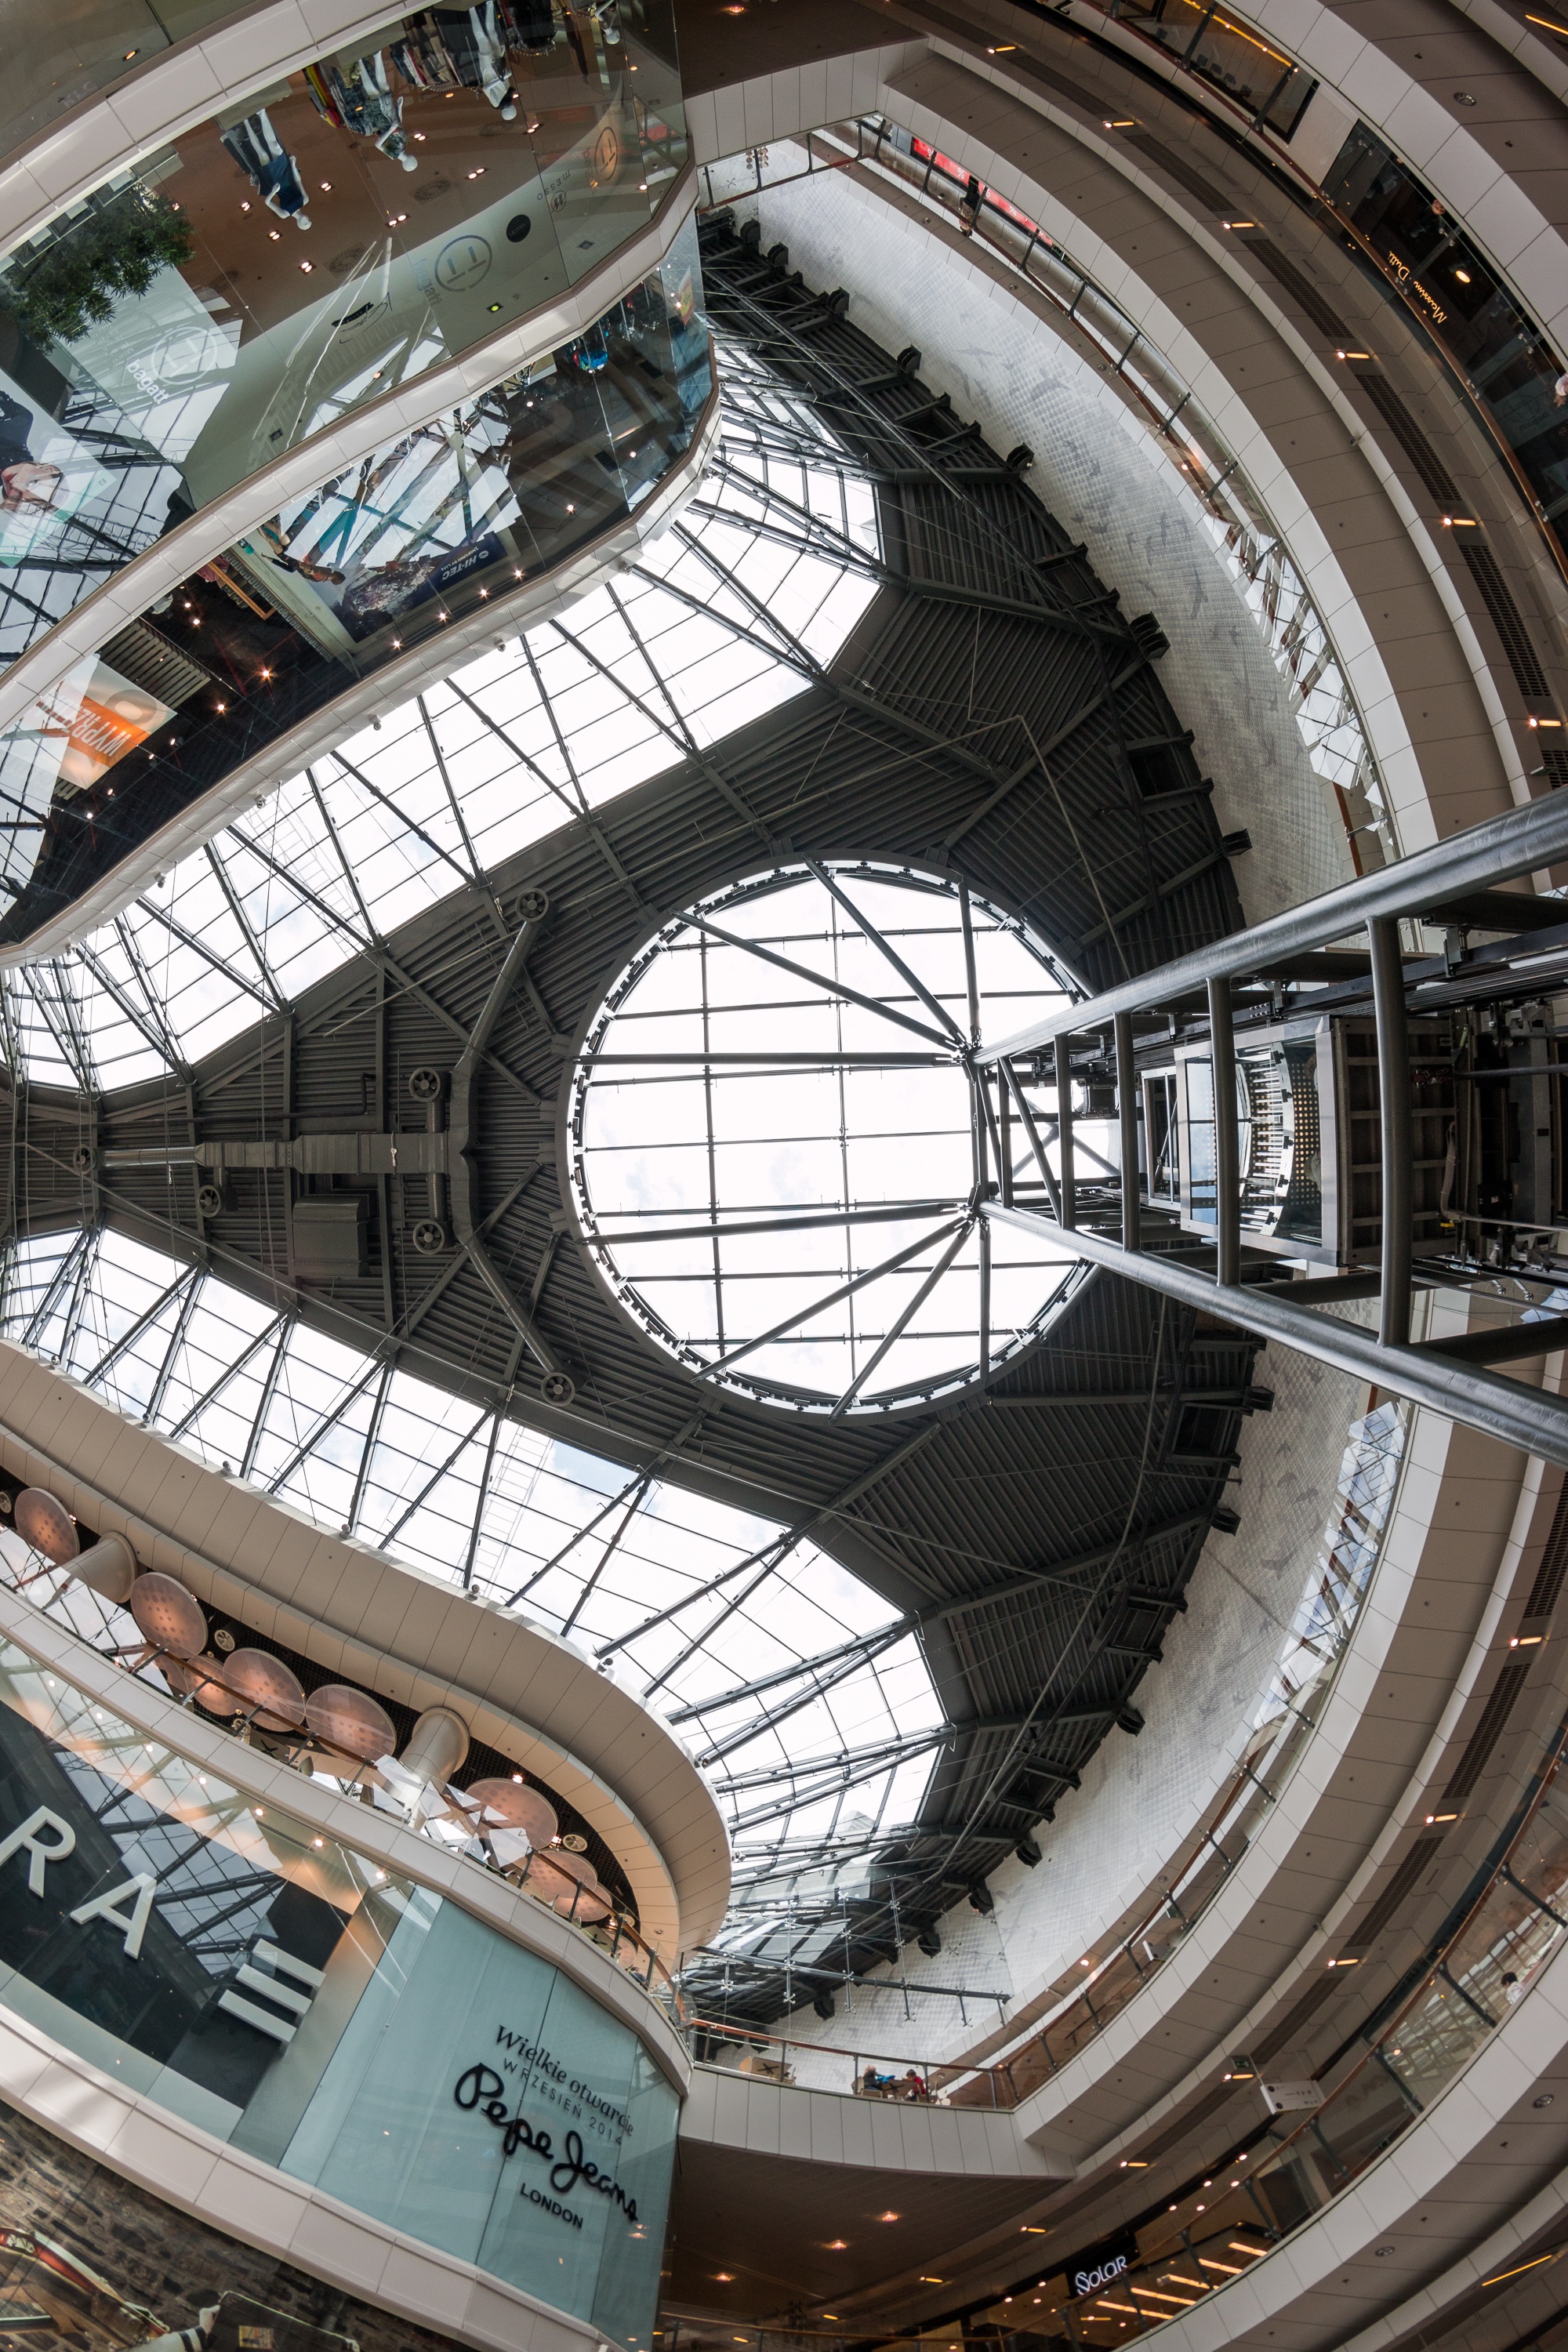
architecture, structure, photography, arch, shop, amusement park, park, landmark, shopping, stadium, public transport, crown, arena, poland, tourist attraction, dome, metropolis, aerial photography, kielce, shopping mall, fisheye lens, amusement ride, sport venue